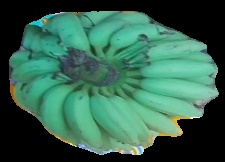
Variety: elakki-bale
Grade: grade2